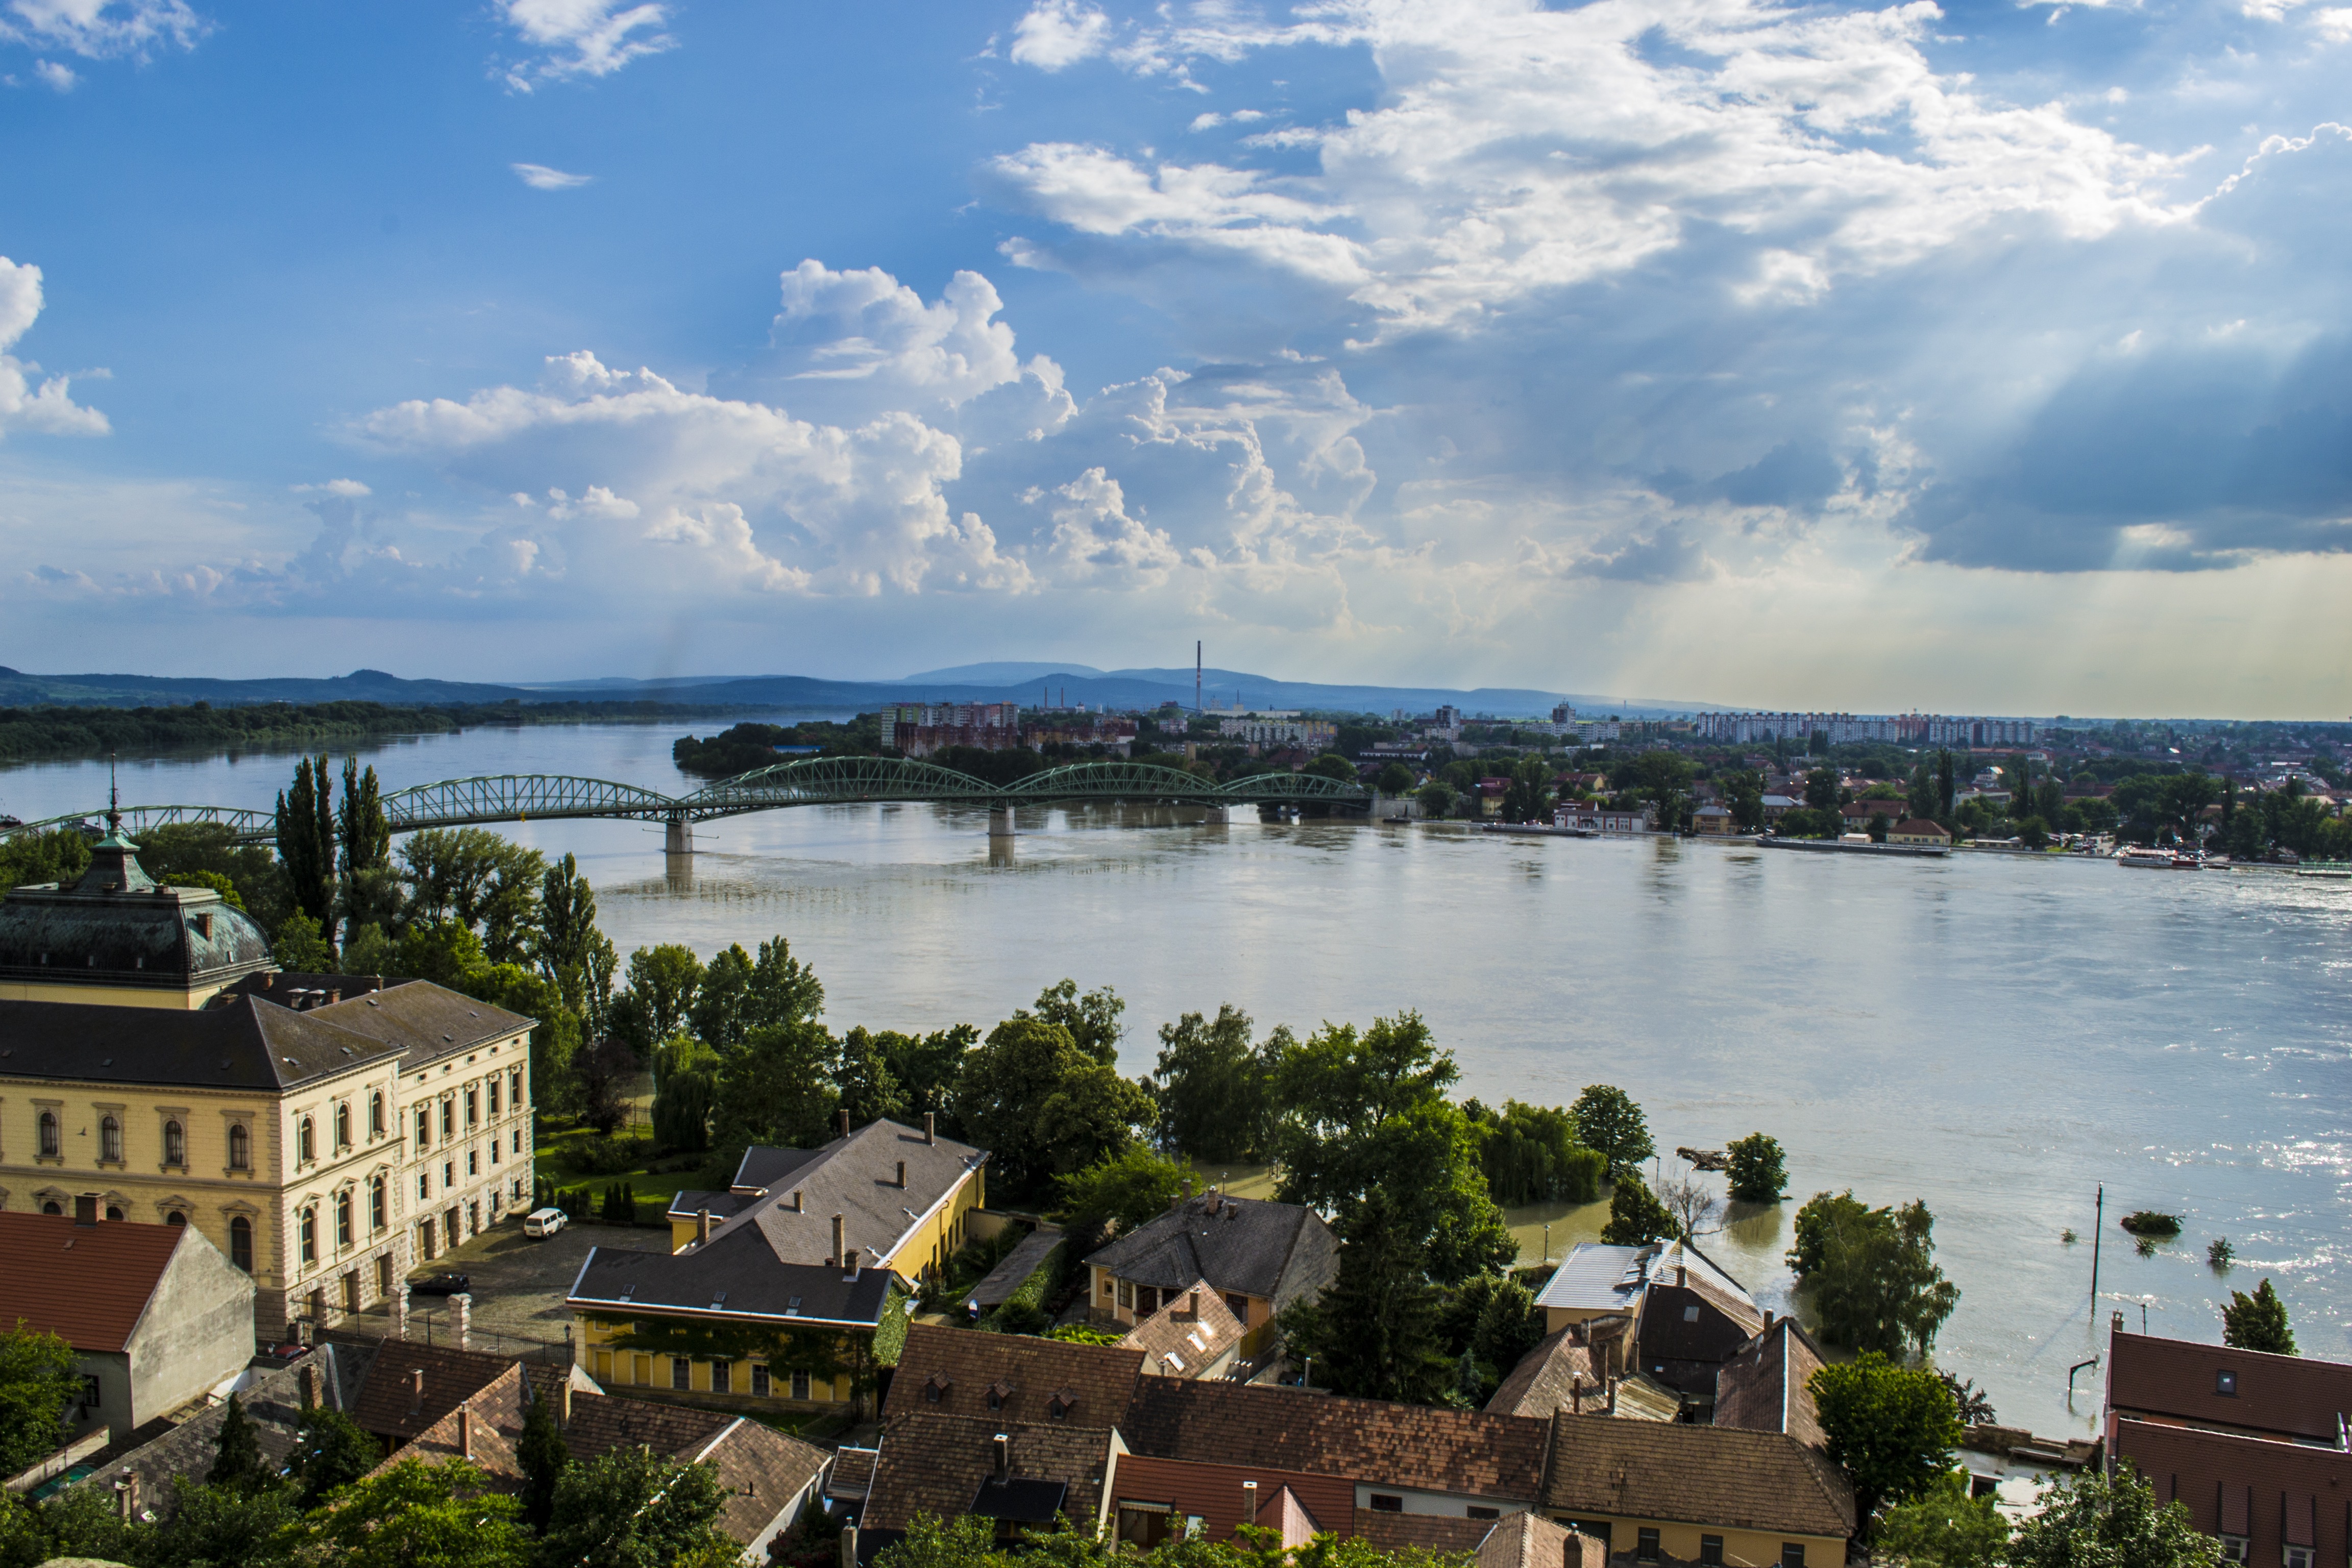
sea, coast, cloud, sky, bridge, lake, town, city, river, vacation, flood, bay, blue, tourism, danube, houses, hungary, estate, border, esztergom